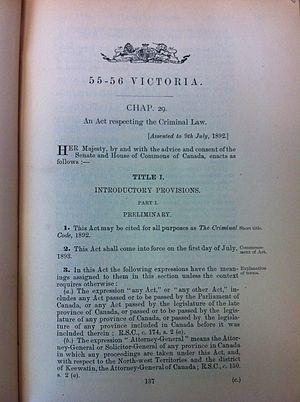
Le Code criminel est une loi canadienne codifiant la majorité des offenses de nature criminelle au Canada. Son nom officiel au long est Loi concernant le droit criminel. Selon l'article 91 de la Loi constitutionnelle de 1867, le droit criminel au Canada est une compétence relevant du Parlement fédéral et que lui seul peut légiférer sur celui-ci, c'est-à-dire décider ce qui constitue un crime.